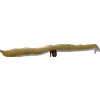
Label: bean_pod